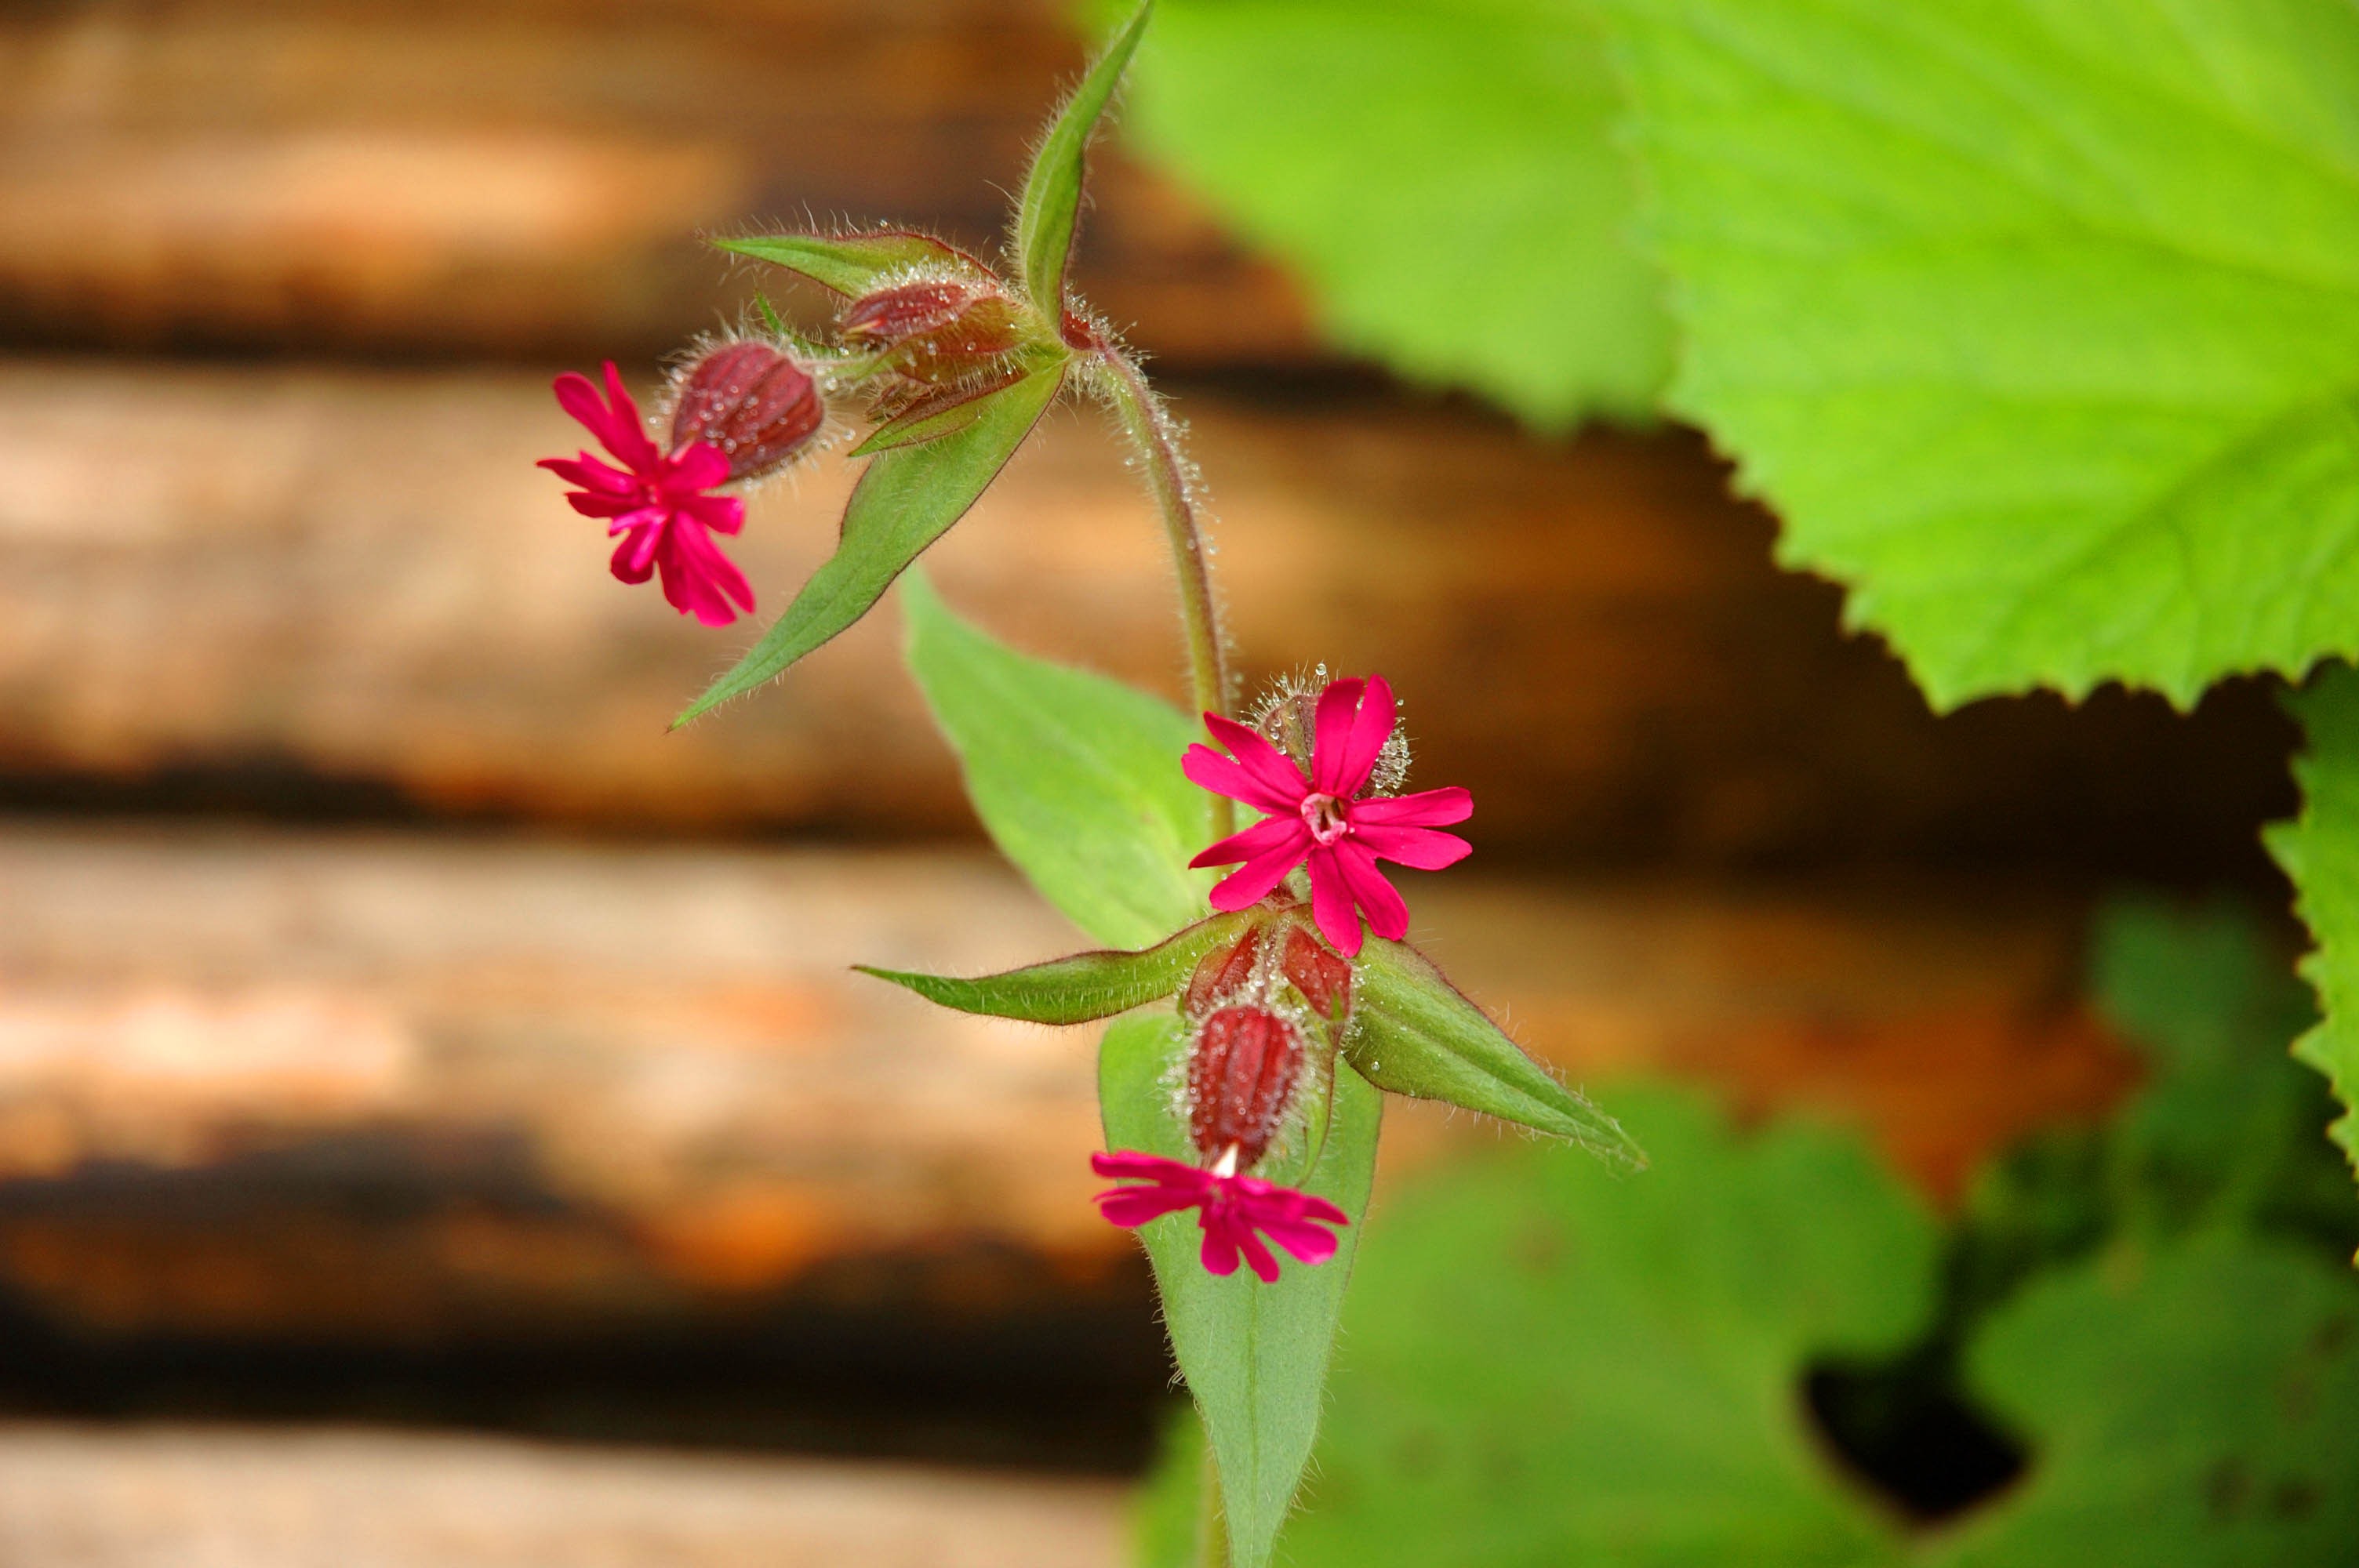
nature, blossom, plant, photography, leaf, flower, petal, green, red, produce, autumn, botany, flora, wildflower, close up, shrub, macro photography, flowering plant, campion, plant stem, land plant